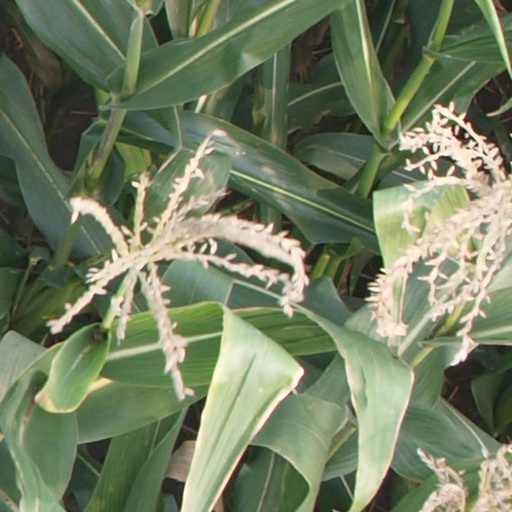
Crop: maize; corn